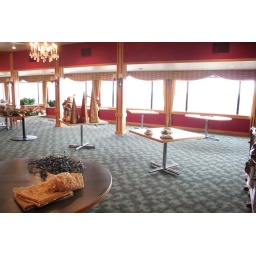
view of the windows. long rectangular tables sit in front of them.